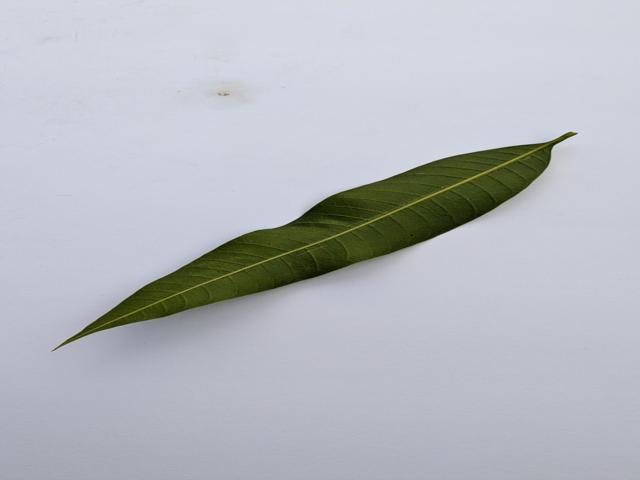
Mango leaf variety: Banana